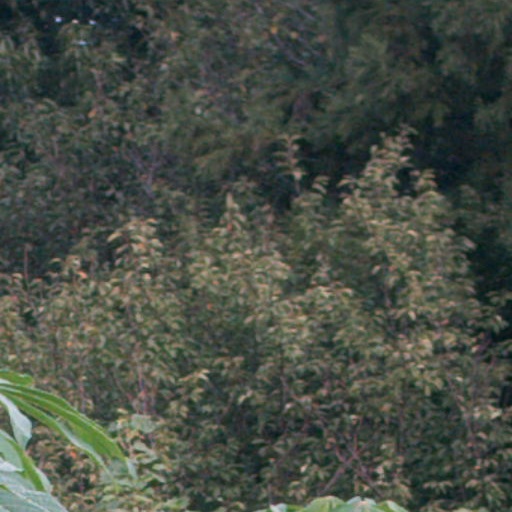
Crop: cassava